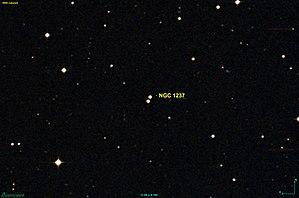
Image créée à l'aide du logiciel Aladin Sky Atlas du Centre de Données astronomiques de Strasbourg et des données de DSS (Digitized Sky Survey).
NGC 1237 est une paire d'étoiles située dans la constellation de l'Éridan.